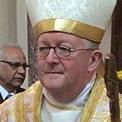
Age: 54